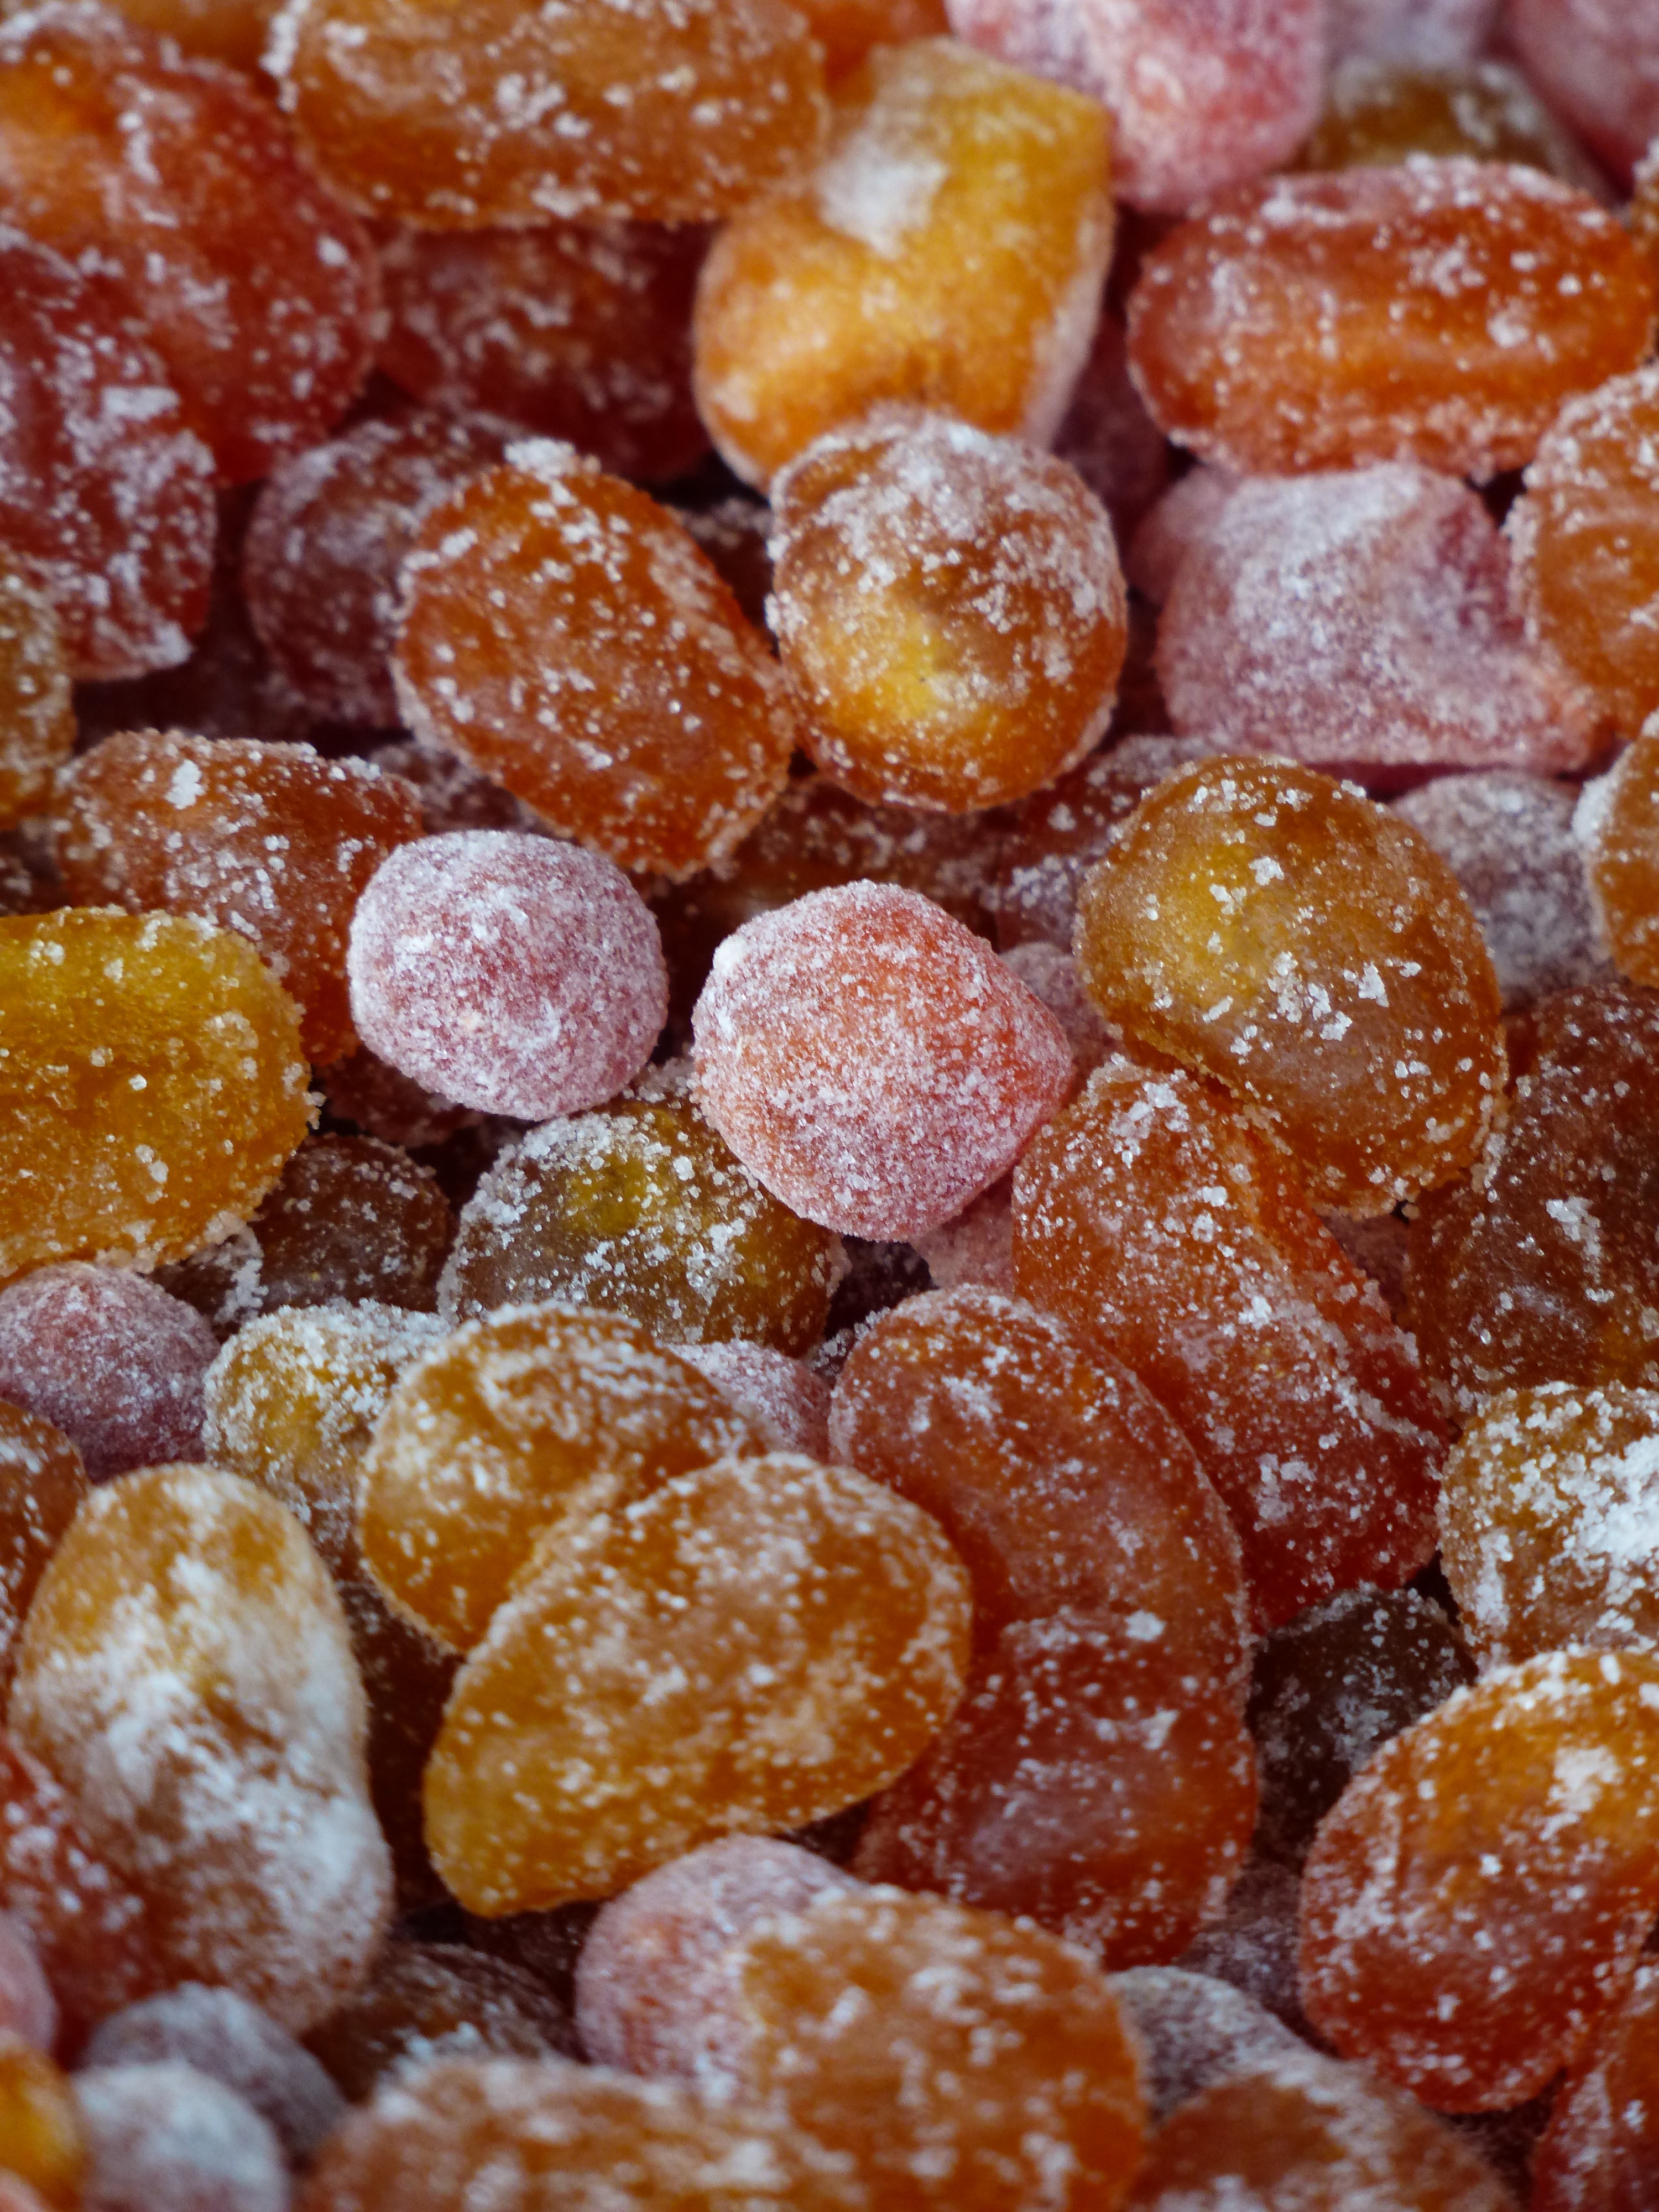
plant, fruit, food, produce, dried, dessert, kumquat, sweetness, dried fruit, flowering plant, candied, candied fruit, konfiert, method of preservation, sultana, land plant